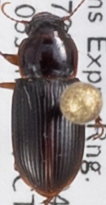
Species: Harpalus desertus
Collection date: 2019-06-05
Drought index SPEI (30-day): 1.416
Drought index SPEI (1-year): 0.334
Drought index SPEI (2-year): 0.2